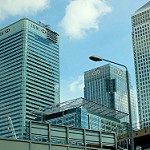
Scene: Outdoor